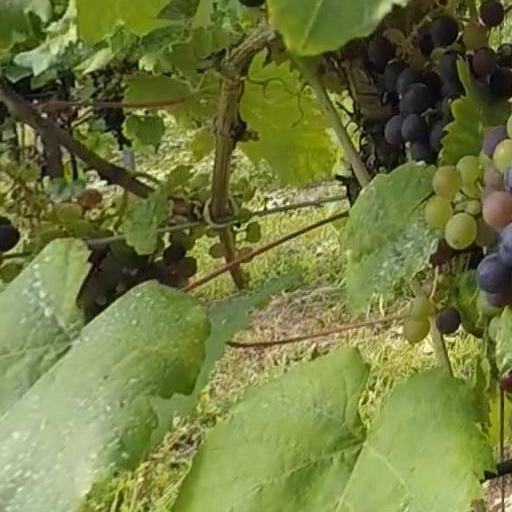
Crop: grape